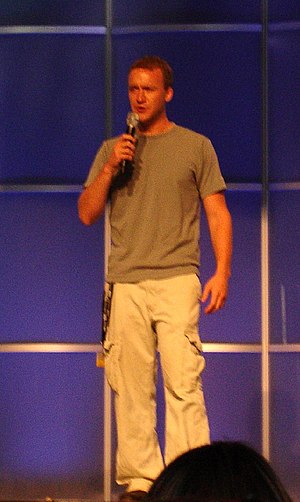
BlizzCon / Billedgalleri
BlizzCon er et konvent, der holdes af Blizzard Entertainment for at fejre deres store franchises: Warcraft, Starcraft, Diablo og Overwatch. Det blev afholdt for første gang i oktober 2005 i Anaheim Convention Center, der ligger i Anaheim, Californien i USA. BlizzCon har siden været afholdt som det fremgår af nedestående skema.